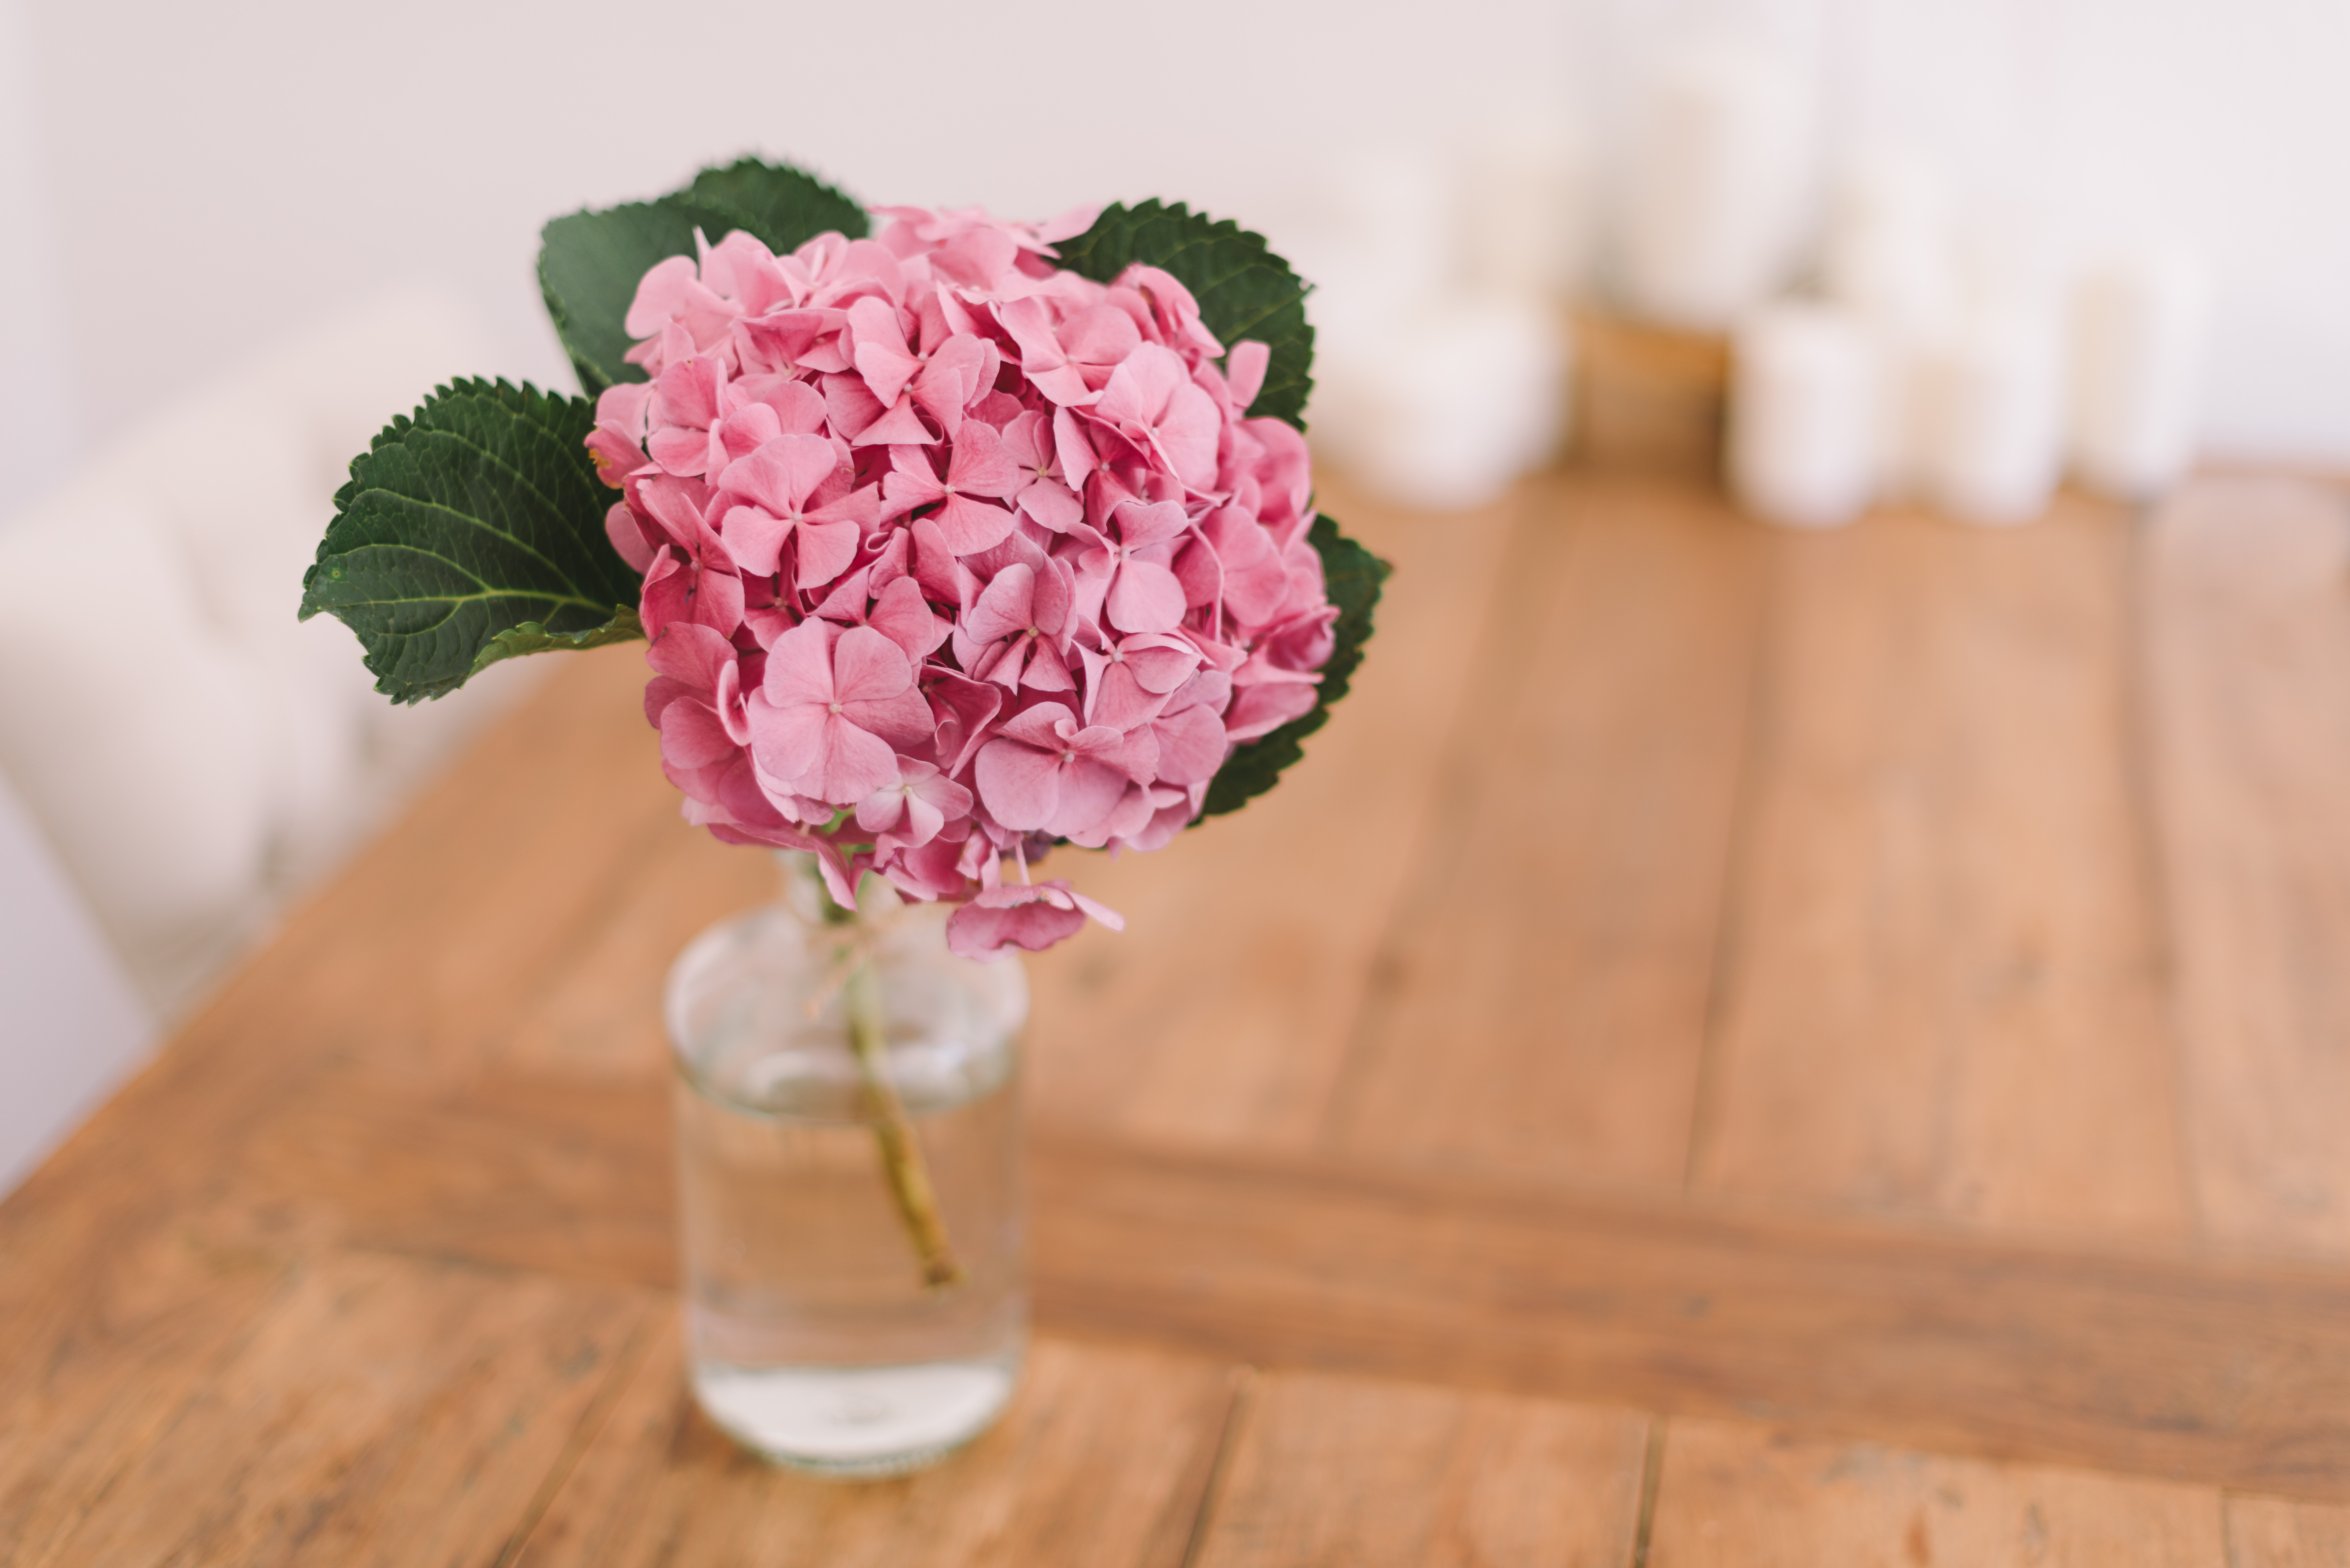
table, plant, flower, petal, vase, pink, hydrangea, floristry, peony, flowering plant, flower bouquet, cut flowers, floral design, land plant, flower arranging